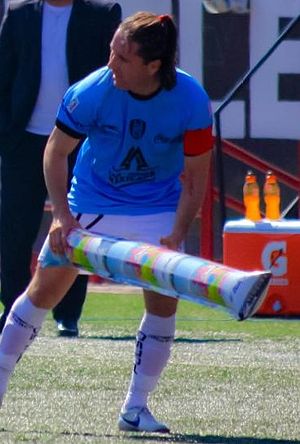
Daniel Alcántar
Daniel Alcántar García er en professionel mexicansk fodboldspiller spiller, som i øjeblikket spiller for San Luis F.C.. Han vandt sammen med Atlante i Primera División de México Apertura, 2007.